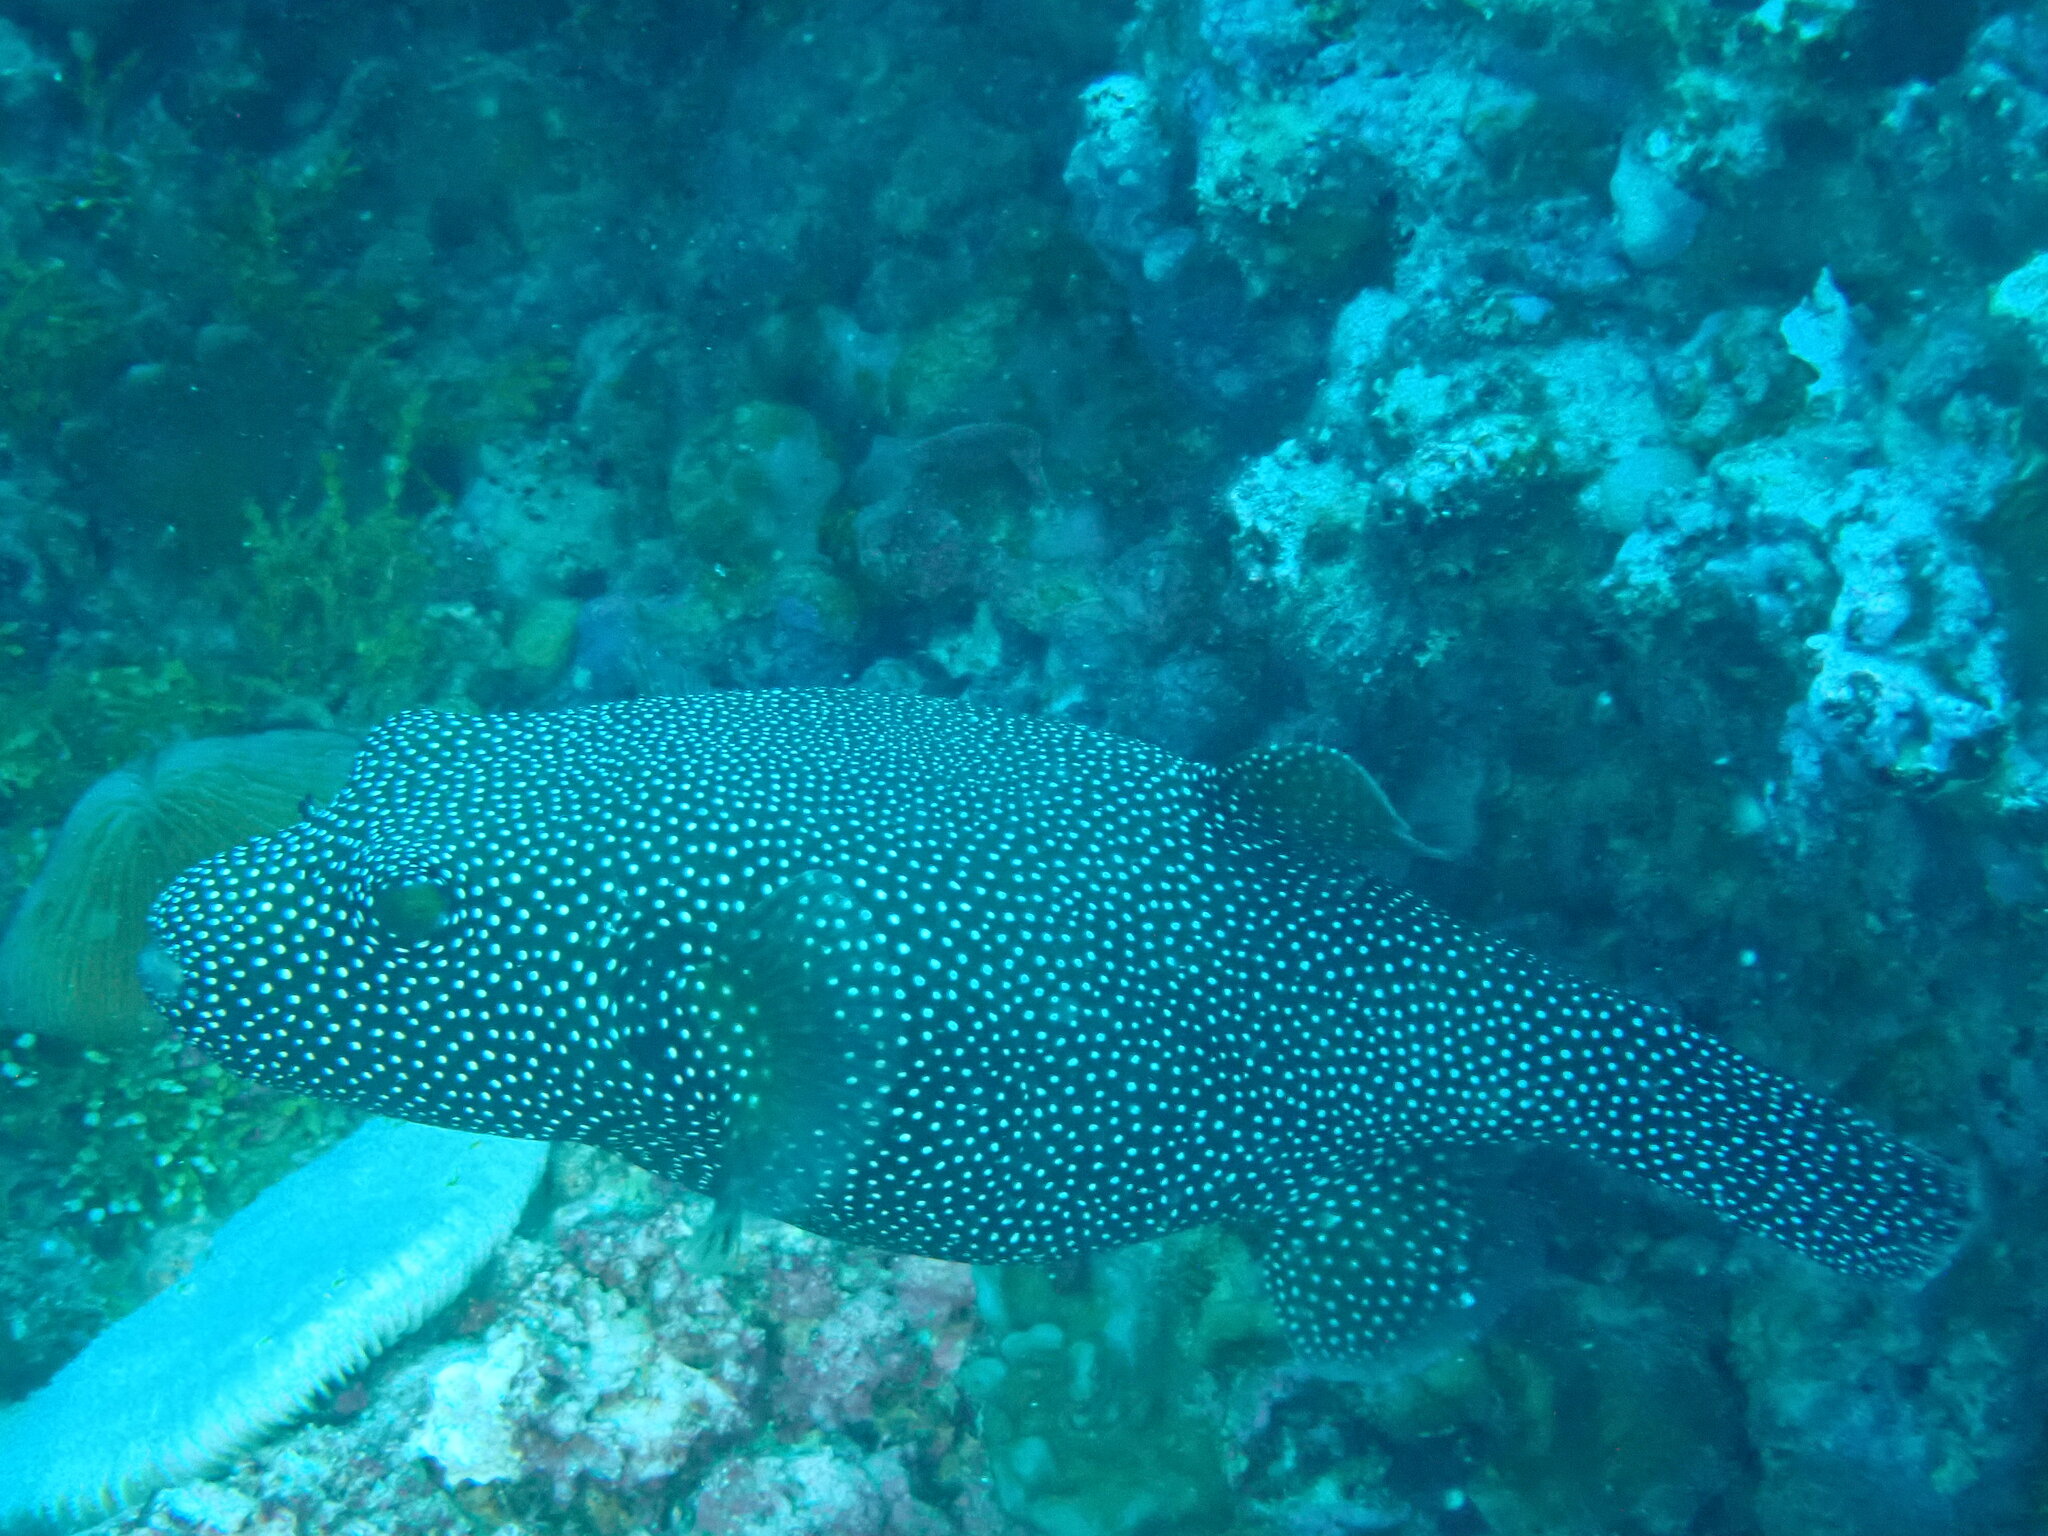
Arothron meleagris (Guineafowl Puffer)